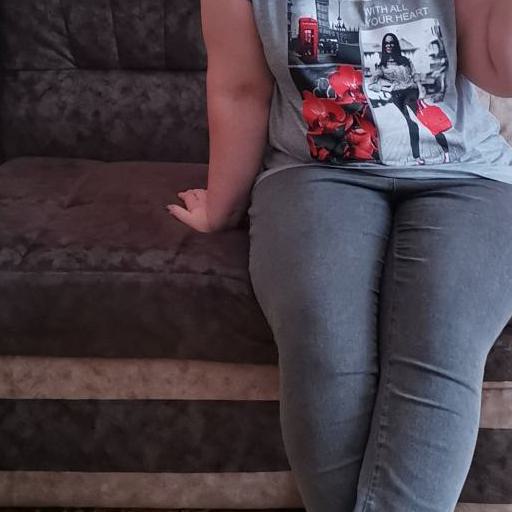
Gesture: no_gesture